Asking for It (film)

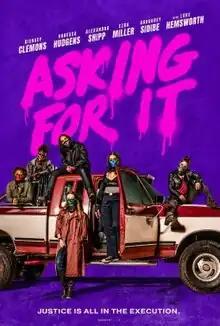
Release poster

Asking for It is a 2021 American thriller film written and directed by Eamon O'Rourke and starring Kiersey Clemons, Vanessa Hudgens, Alexandra Shipp, Ezra Miller, Gabourey Sidibe and Luke Hemsworth.